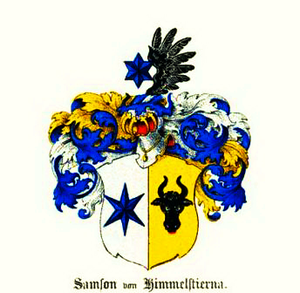
La famille Samson von Himmelstjerna est une famille de la noblesse allemande de la Baltique originaire du Brabant. Cette famille partagée en plusieurs branches subsistent toujours. Le nom s'écrit également par la suite von Samson-Himmelstjerna.